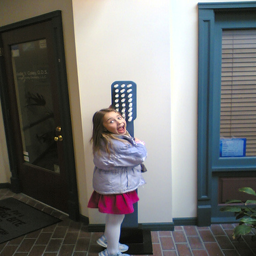
A girl standing outside a building posing next to a giant toothbrush with her mouth wide open.
A little girl standing next to a giant toothbrush.
Young girl acting silly in the waiting room.
A small girl smiling next to a large fake toothbrush
A girl in blue jacket standing by a large toothbrush sculpture.